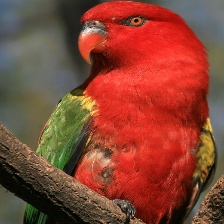
Species: CHATTERING LORY
Scientific name: LORIUS GARRULUS
ImageNet parent category: lorikeet